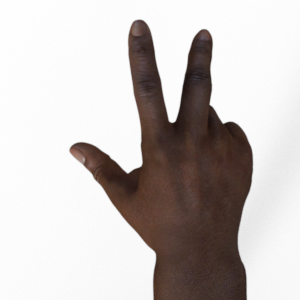
Label: scissors